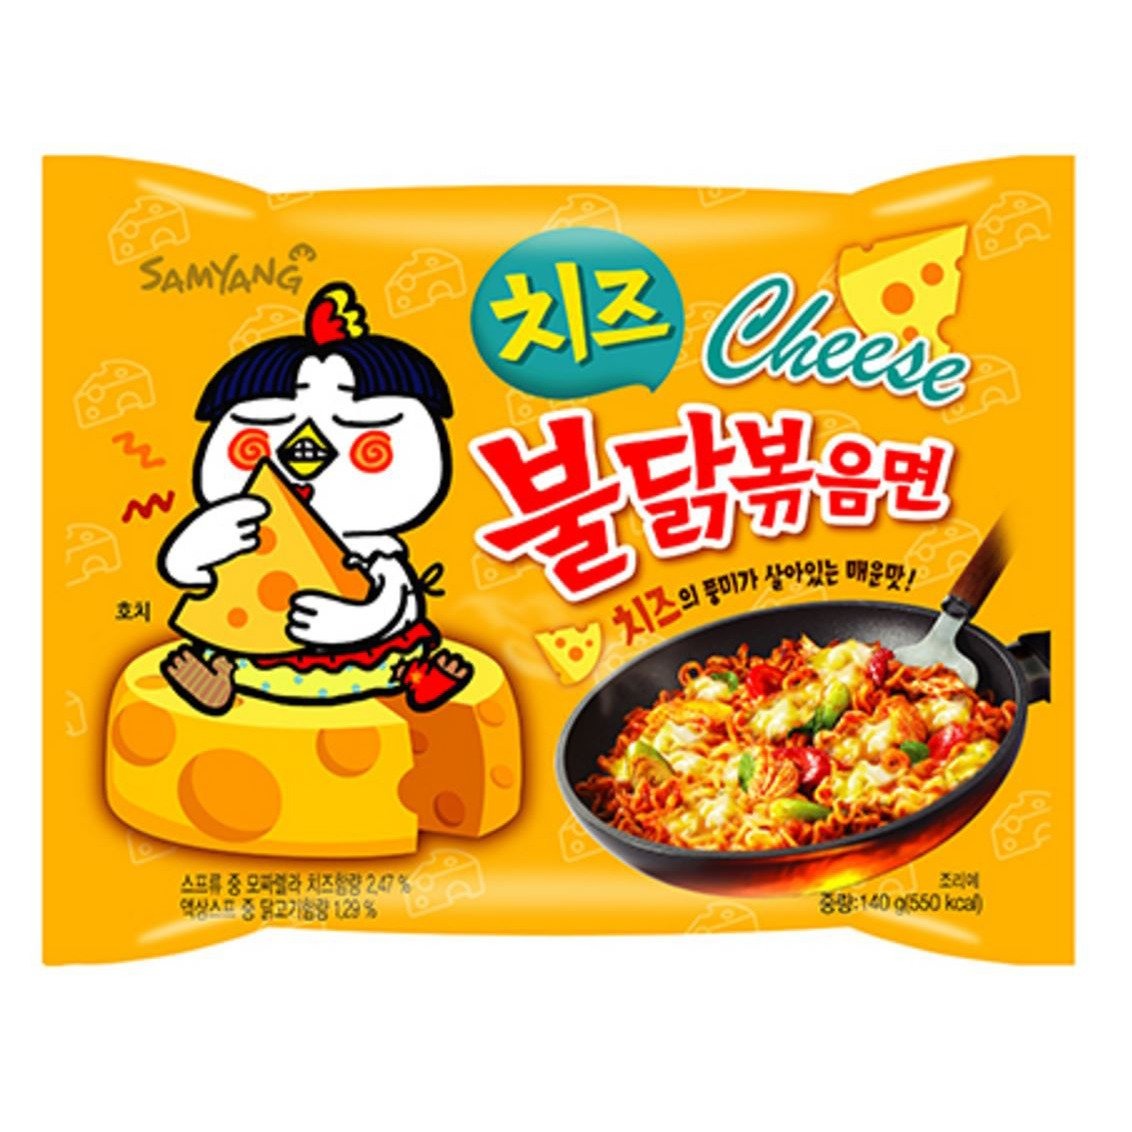
Item Name: Samyang Bulldark Spicy Chicken Roasted Noodles (Buldak Cheese, 10 Pack)
Bullet Point 1: Samyang Buldak Spicy Chicken Roasted Noodles Cheese Flavor
Bullet Point 2: 4.93 Oz x 10 Pack
Bullet Point 3: 삼양 불닭 치즈 볶음면 (140 g) 10 팩
Product Description: Samyang Bulldark Spicy Chicken Roasted Noodles (Buldak Cheese, 10 Pack)
Value: 49.3
Unit: Ounce

Price: 24.885